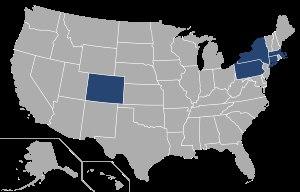
L'Atlantic Hockey Association est un groupement de dix universités gérant les compétitions de hockey sur glace masculin dans le nord-est des États-Unis. Cette conférence porta le nom de Metro Atlantic Athletic Conference de 1997 à 2003. Fondée en 1997, les activités sportives de cette conférence débutent en 1998-1999.